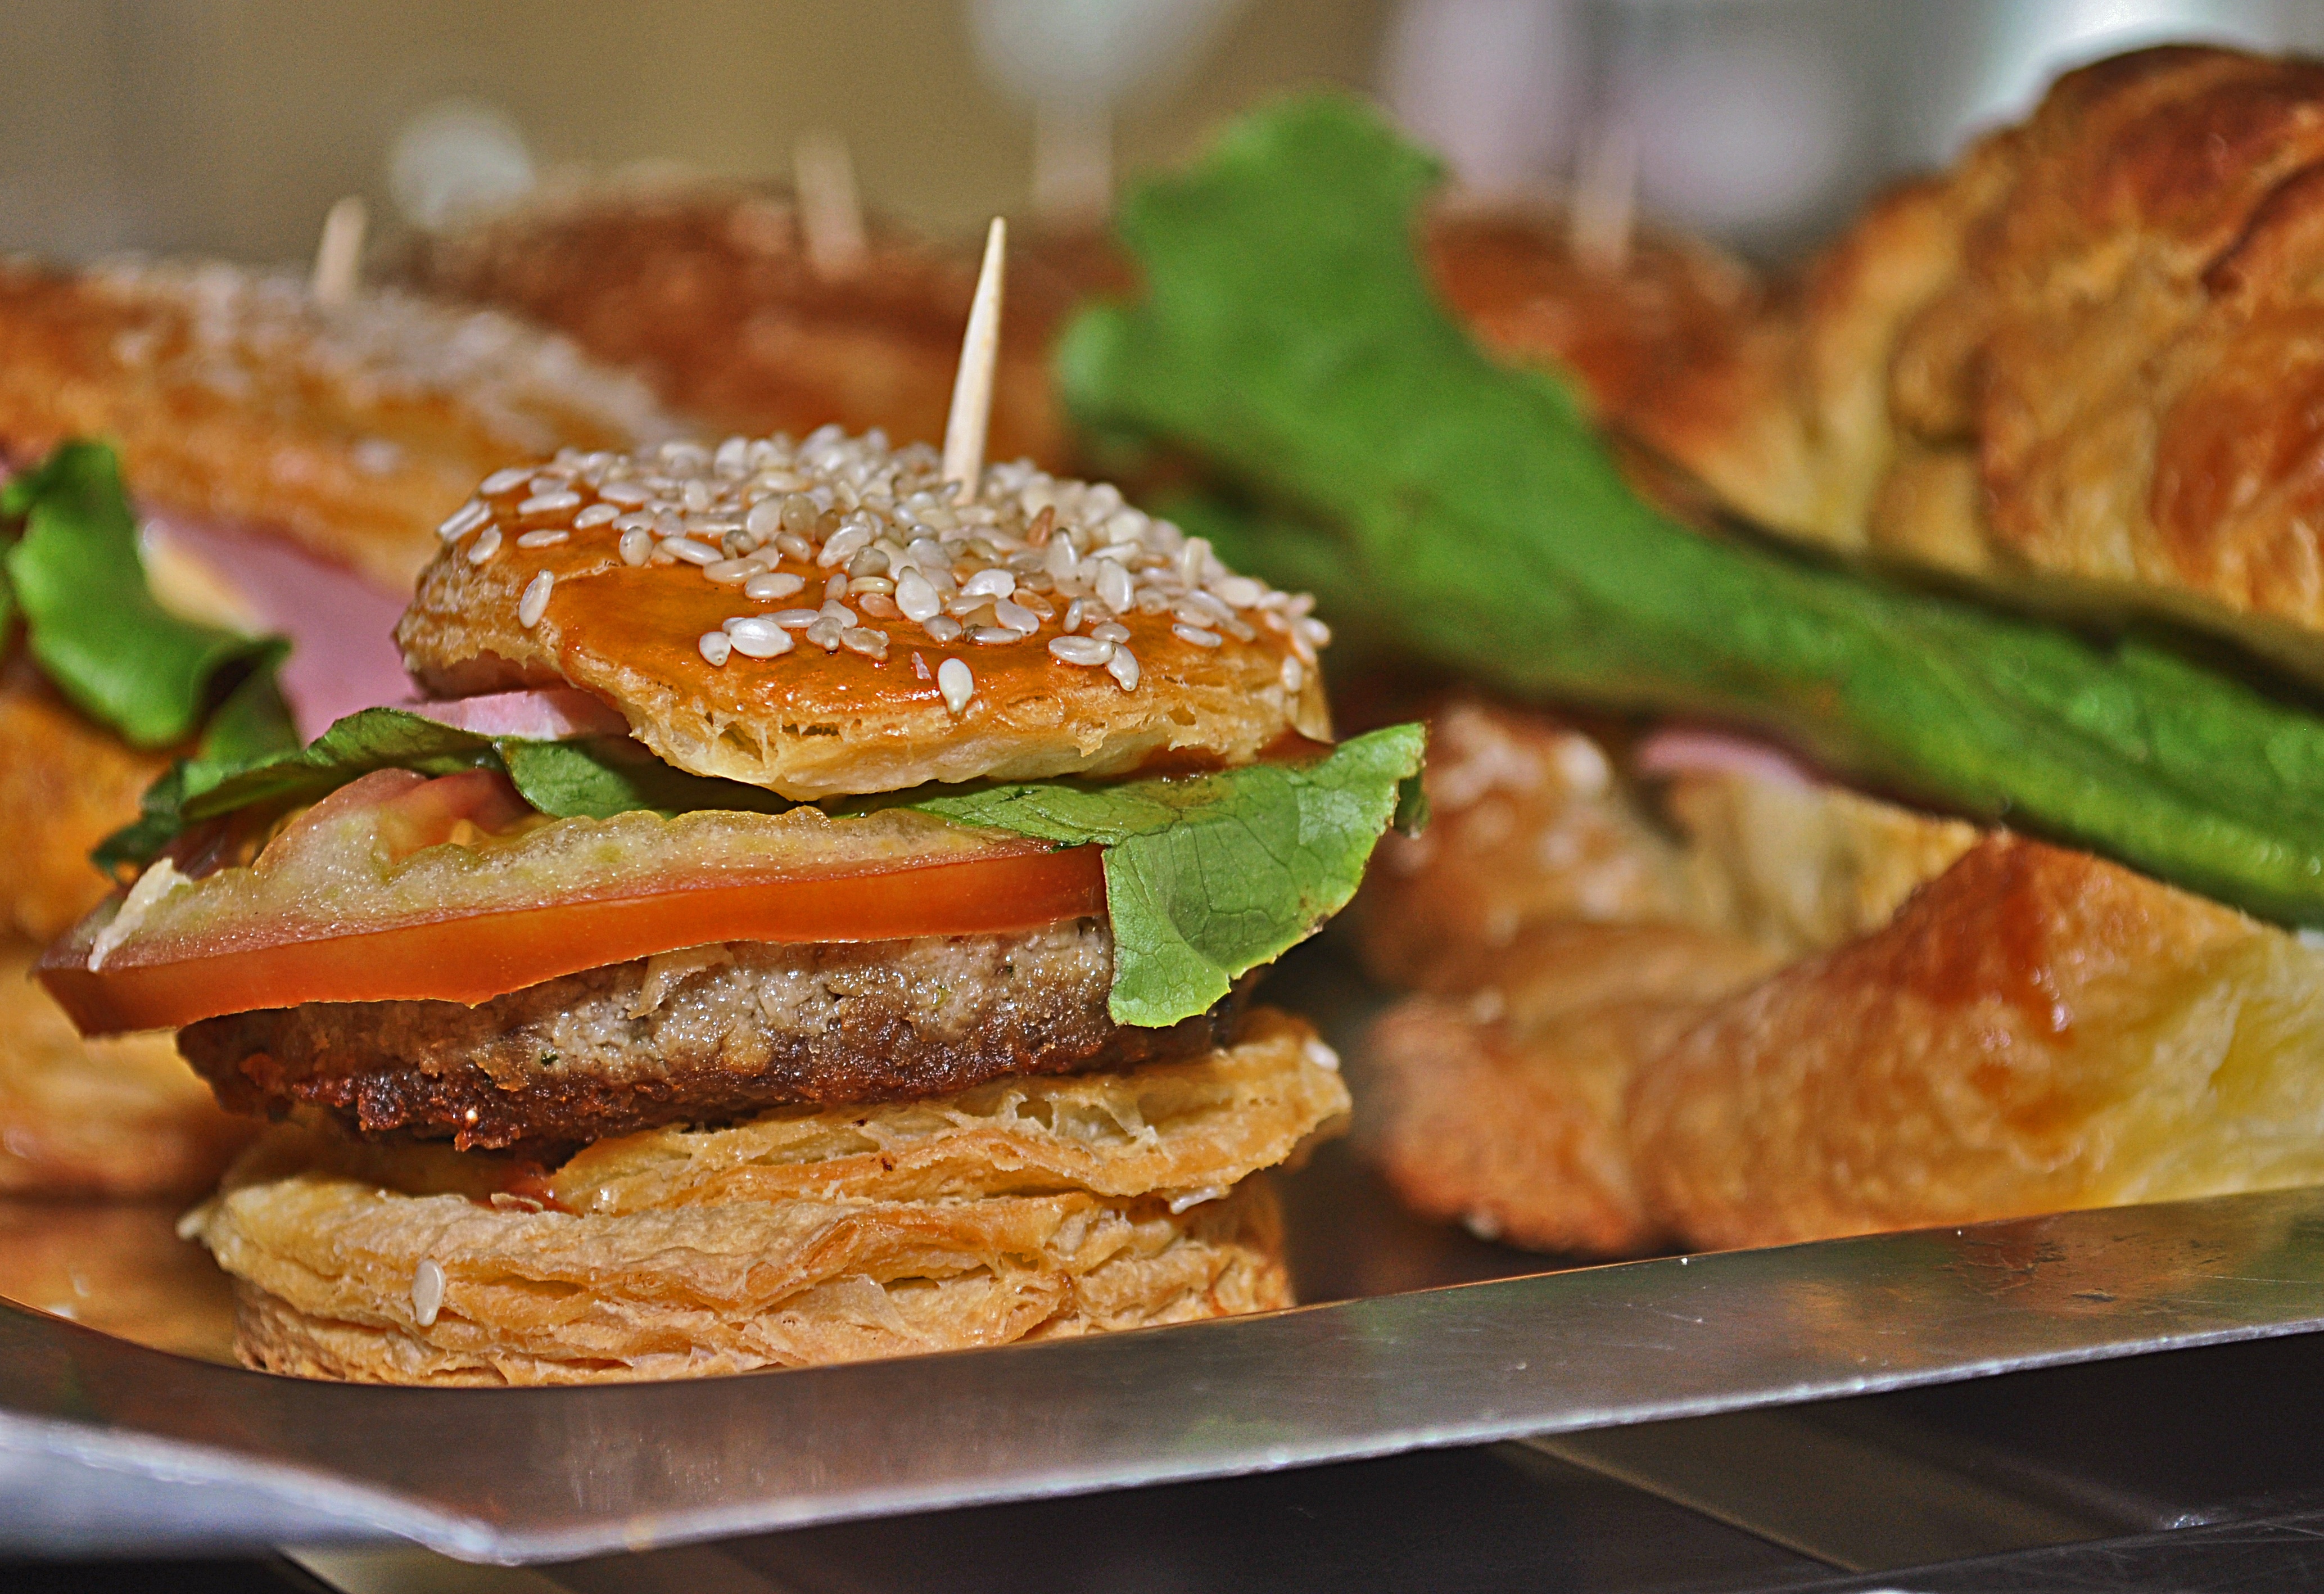
cafe, coffee, restaurant, dish, meal, food, produce, vegetable, menu, breakfast, fast food, meat, lunch, cuisine, hamburger, burger, sandwich, cook, cheeseburger, gastronomy, dining room, cholesterol, weight gain, fried food, veggie burger, breakfast sandwich, blt